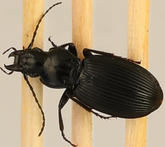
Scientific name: Pterostichus lachrymosus
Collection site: Mountain Lake Biological Station NEON (MLBS), plot MLBS_008